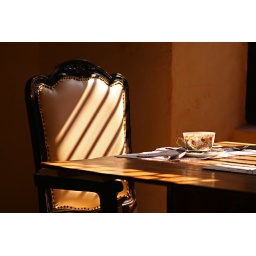
A tea house in Cochin. They had the best chocolade cake ever, had it for breakfast, lunch and dinner.